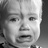
Emotion: sad